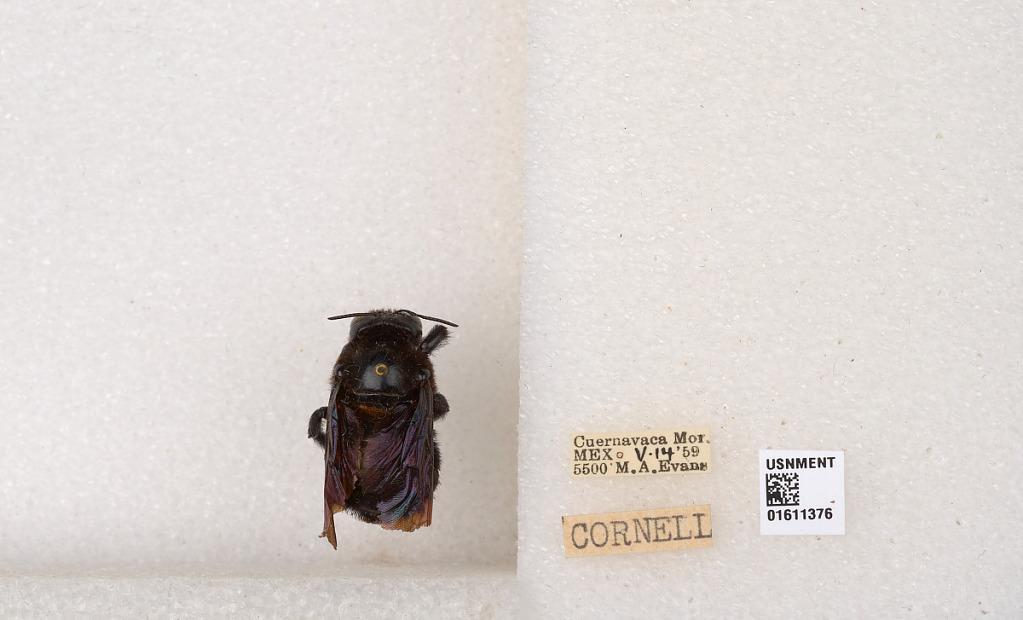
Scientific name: Xylocopa
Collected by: O. Flint
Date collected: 1959-5-14
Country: Mexico
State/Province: Morelos
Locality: Cuernavaca